Keep of Kalessin

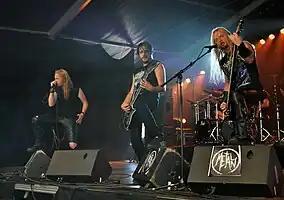
Keep of Kalessin performing in 2011

Keep of Kalessin is a Norwegian extreme metal band from Trondheim, formed in 1993. The group's early lineup consisted of Ghash on vocals, Obsidian C. (the group founder) on guitars and keyboards, Warach on bass, and Vyl on drums. They released two albums under this lineup: "Through Times of War" in 1997, and "" in 1999, before splitting up. Obsidian C. then toured with Satyricon, but revived the Keep of Kalessin name for a 2003 EP, "Reclaim". In 2006, he reconstituted the group with a new lineup and released a third full-length, "Armada". They toured with Behemoth and Dimmu Borgir early in 2008. Their fourth album "Kolossus" was released on 6 June 2008. They take their name from Ursula K. Le Guin's Earthsea series of books, where Kalessin is the name of the arch-dragon who is the bearer of the Earthsea world. Keep of Kalessin was nominated for a Spellemannprisen in the metal category in 2008.